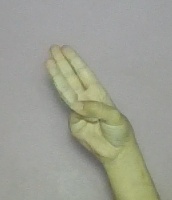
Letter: thaa